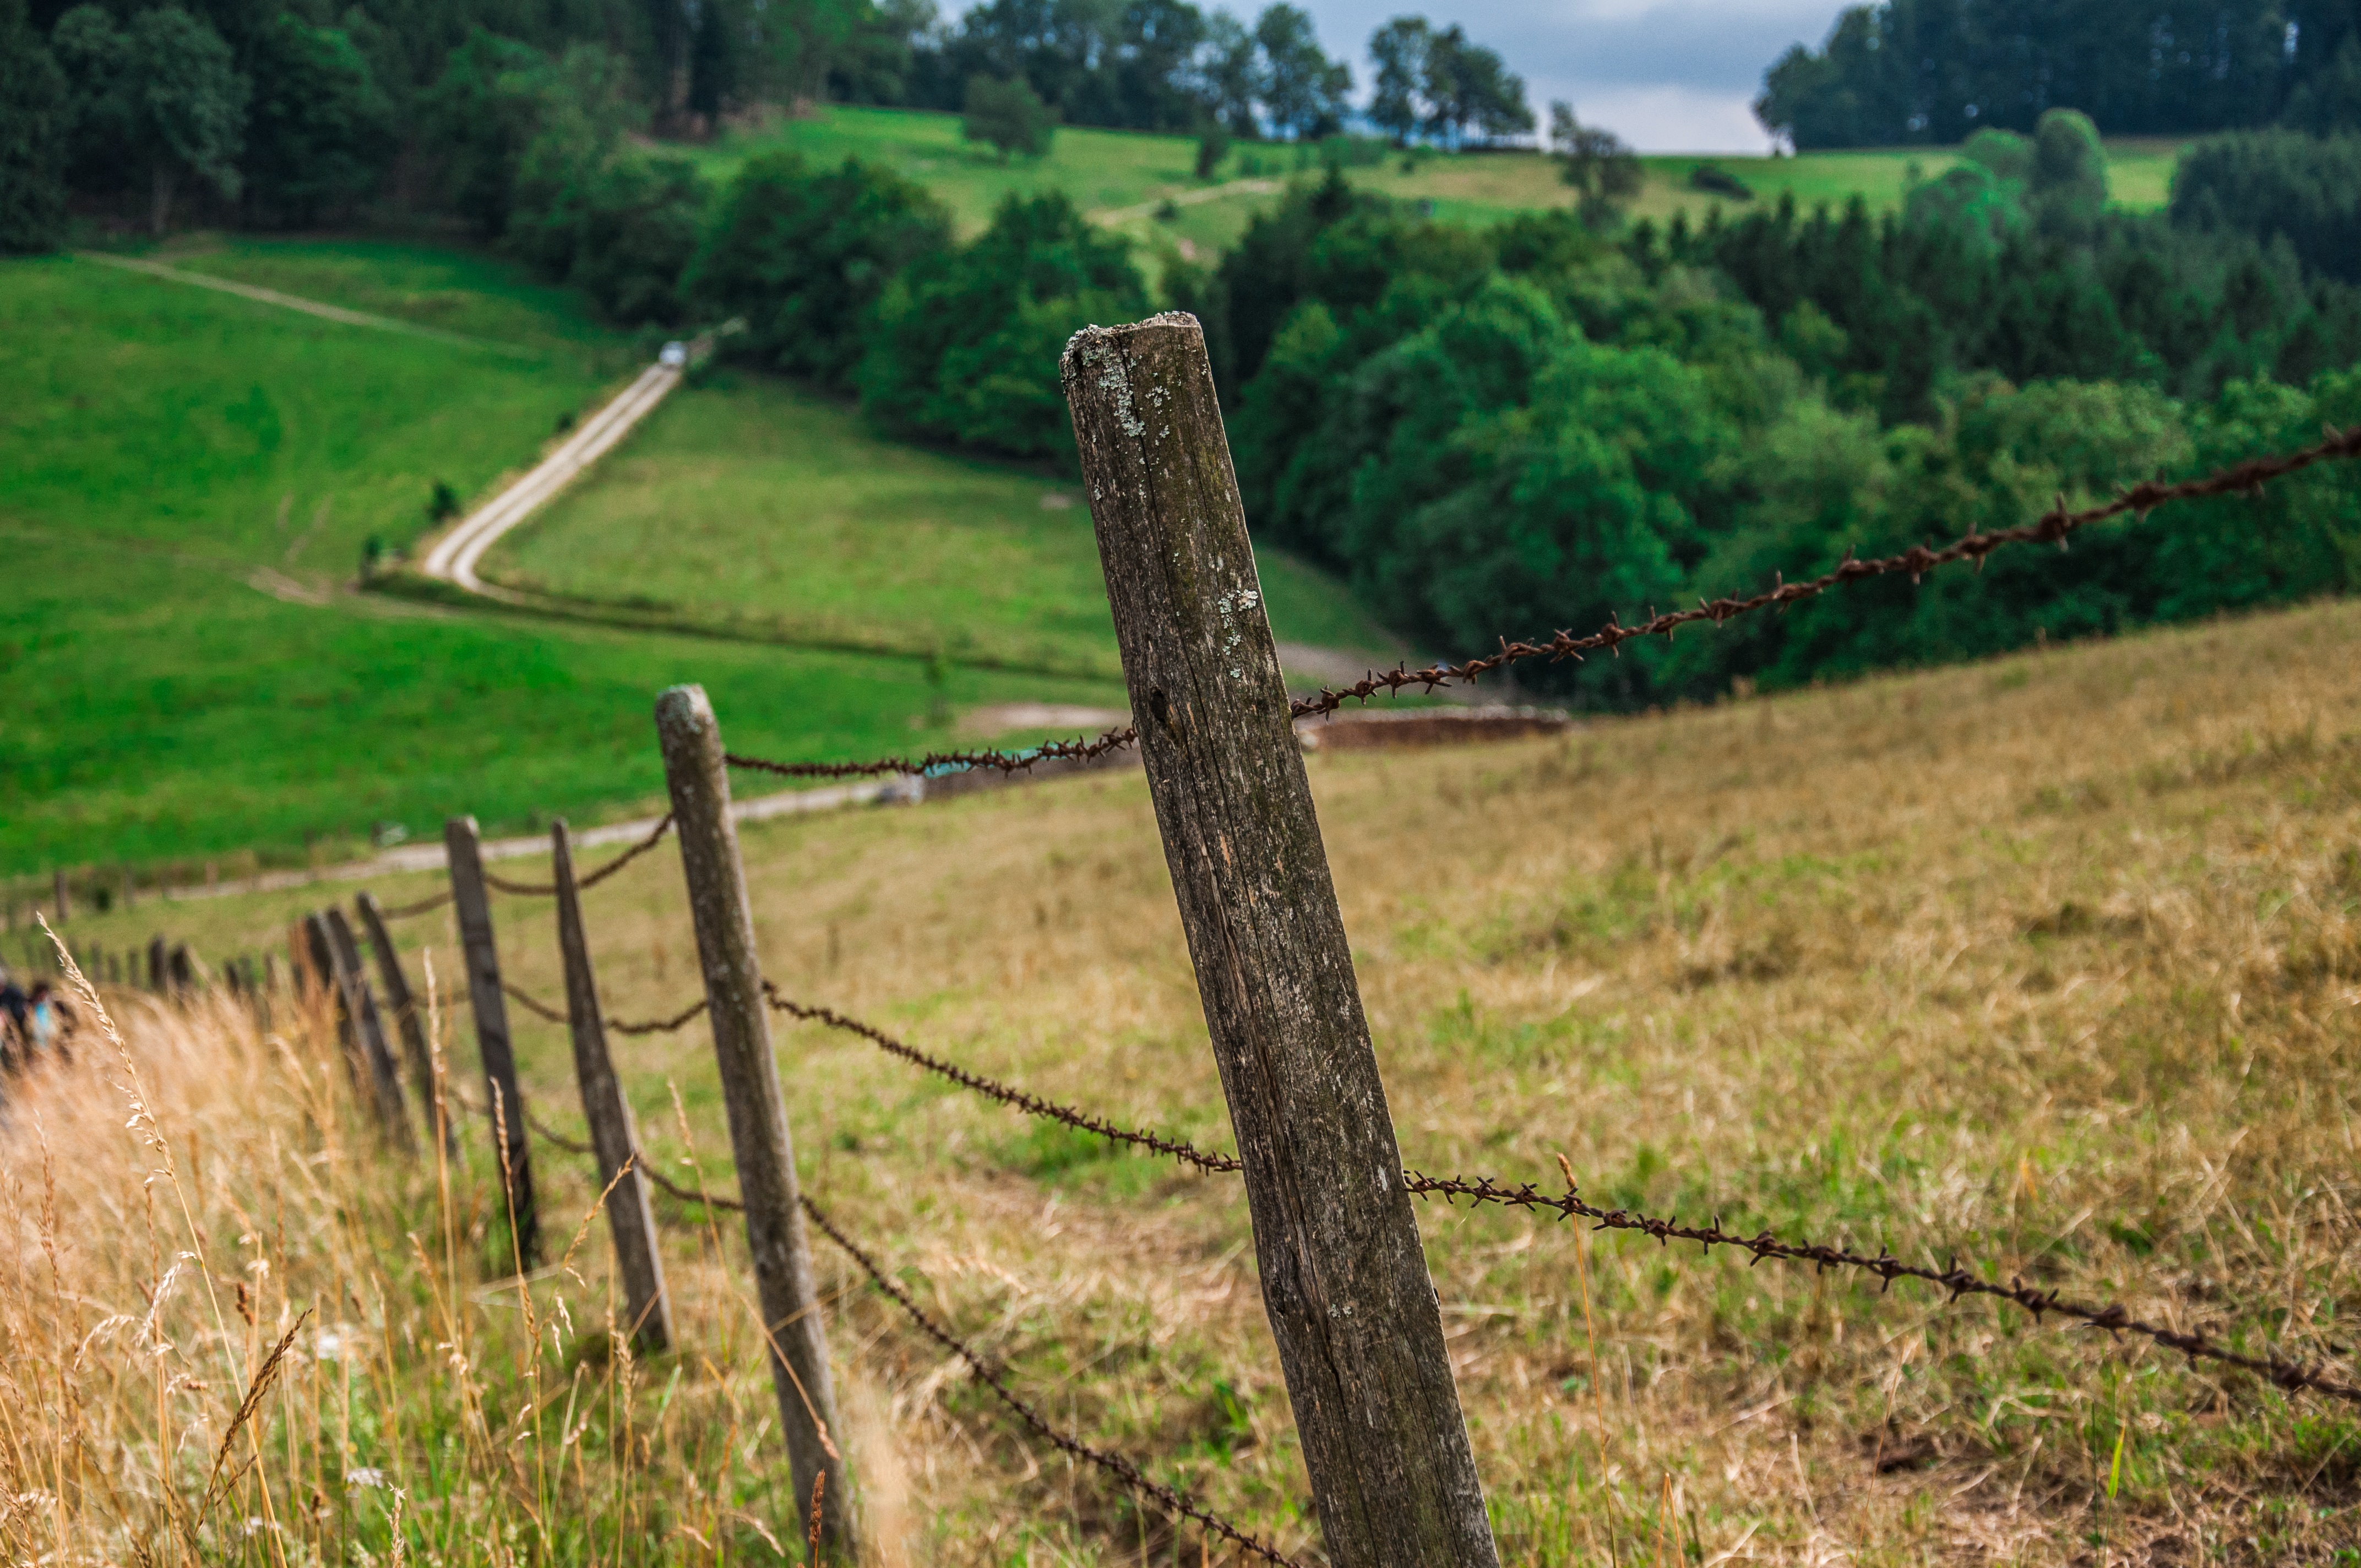
landscape, nature, path, grass, fence, barbed wire, track, field, farm, meadow, hill, pasture, soil, agriculture, waterway, shrub, tilt, rural area, outdoor structure